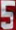
Number: 5